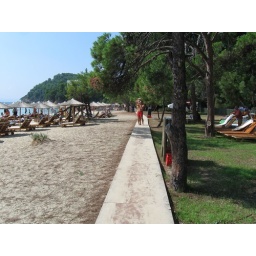
First impressions: those pine needles in the sand are really stinging